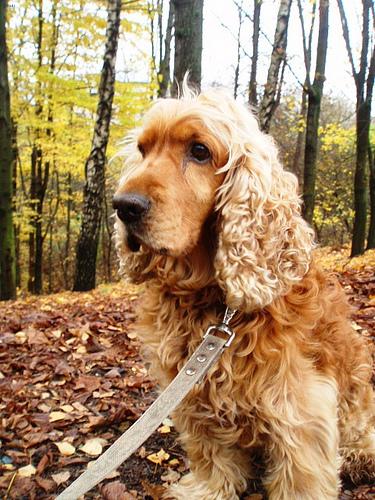
Breed: english cocker spaniel